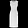
Label: Dress